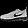
Label: Sneaker